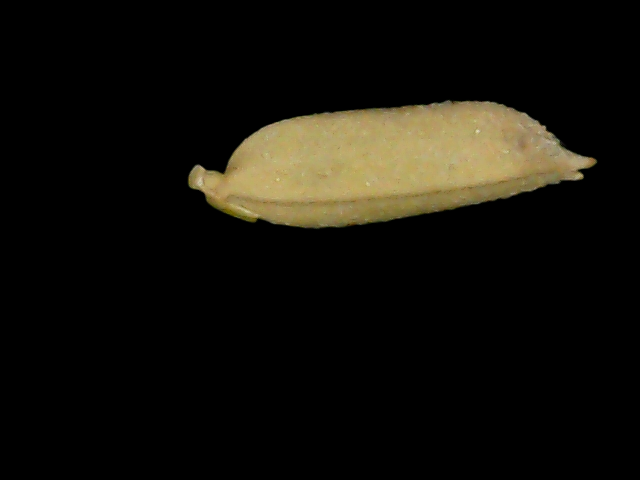
Rice variety: Bd85